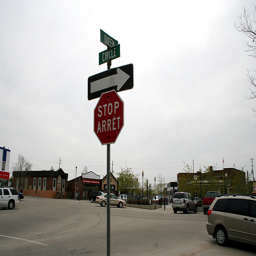
Street sign with a stop sign in two languages
A stop sign with a one way sign and street sign.
a stop sign with street names in a busy intersection
A stop sign in multiple languages at the entrance to a parking lot.
A stop sign and street signs on a pole